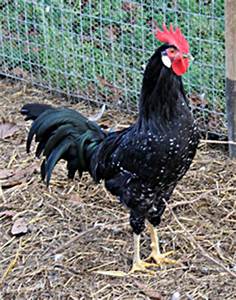
Label: gallina